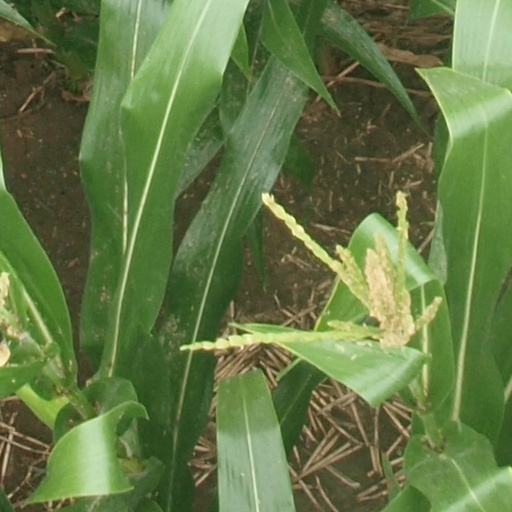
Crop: maize; corn